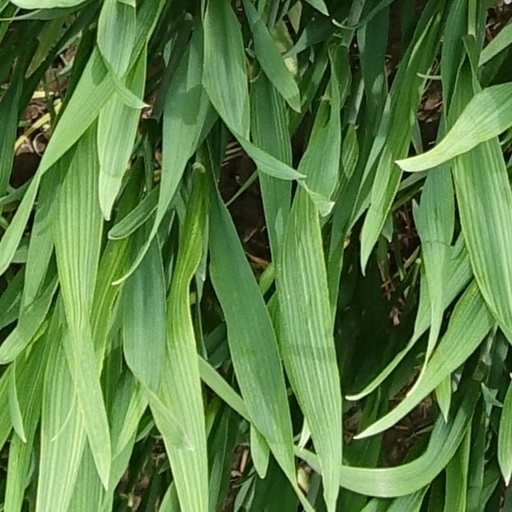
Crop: wheat